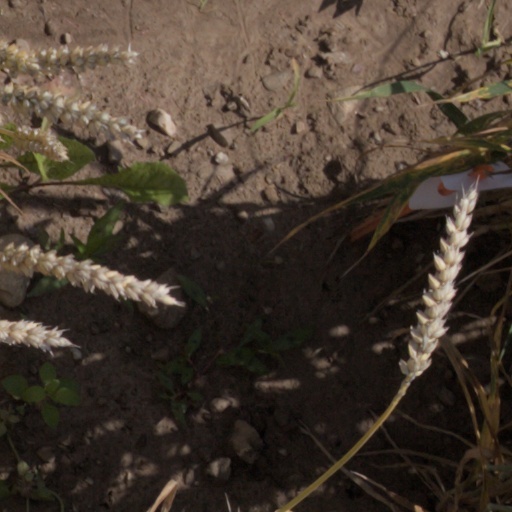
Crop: wheat